Needed Me

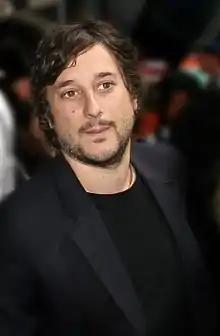
The music video was directed by filmmaker Harmony Korine.

In March 2016, media outlets reported that Rihanna was filming the music video for "Needed Me" during her Anti World Tour. The reports featured photos that saw Rihanna topless outdoors and images of Rihanna dressed in a backless bronze leather jumpsuit while riding on the back of a motorcycle. On April 20, 2016, Rihanna posted three video stills onto her official Instagram, and announced that the song's official music video would be released later that day in celebration of 420. The same Instagram stills revealed that the music video was directed by filmmaker Harmony Korine.